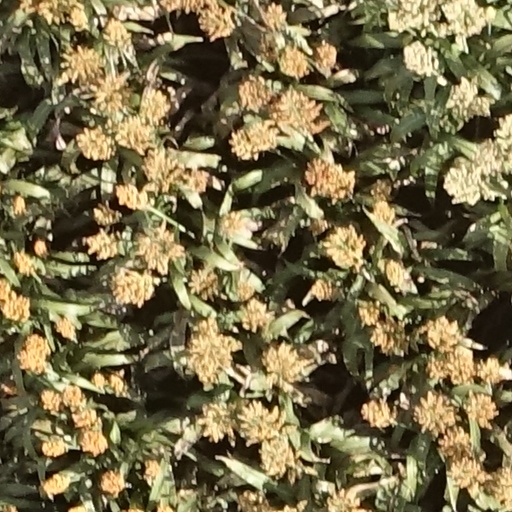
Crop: sorghum